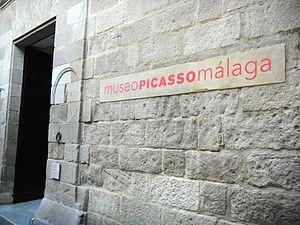
Le musée Picasso de Malaga est un musée entièrement consacré à l'artiste Pablo Picasso, né dans cette ville en 1881. Ouvert en 2003 et rénové par la firme américaine Gluckman Mayner Architects, il occupe le Palais de Buenavista à Malaga en Espagne, un édifice historique caractéristique de l'architecture andalouse du XVIᵉ siècle. Il est régi par la Fundación Museo Picasso de Málaga et la Fundación Paul, Christine y Bernard Ruiz-Picasso.